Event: Ecuador Earthquake
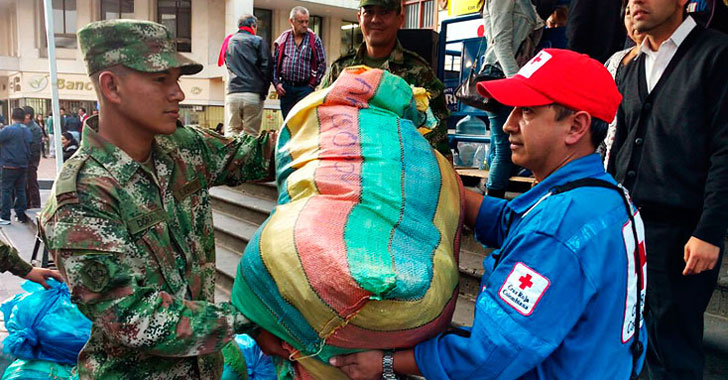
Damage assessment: no_damage